John Evelyn

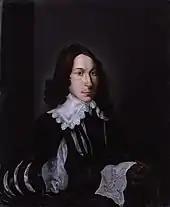
Portrait of John Evelyn by Hendrik van der Borcht II, 1641

Born into a family whose wealth was largely founded on gunpowder production, John Evelyn was born in Wotton, Surrey, and grew up living with his grandparents in Lewes, Sussex. While living in Lewes, in Southover Grange, he was educated at Lewes Old Grammar School, refusing to be sent to Eton College. After this he was educated at Balliol College, Oxford, and at the Middle Temple. In London, he witnessed important events such as the trials and executions of William Howard, 1st Viscount Stafford, and Thomas Wentworth, Earl of Strafford.